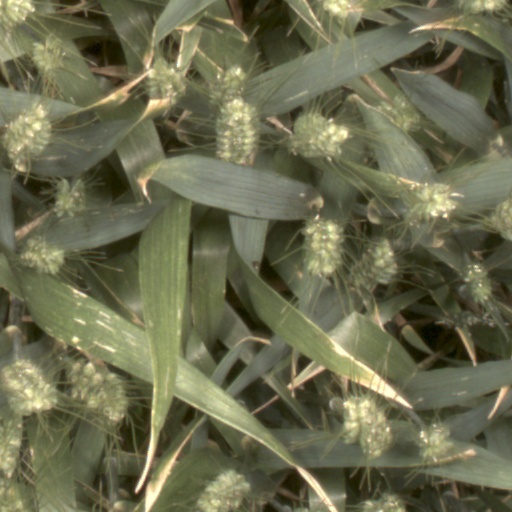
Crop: wheat